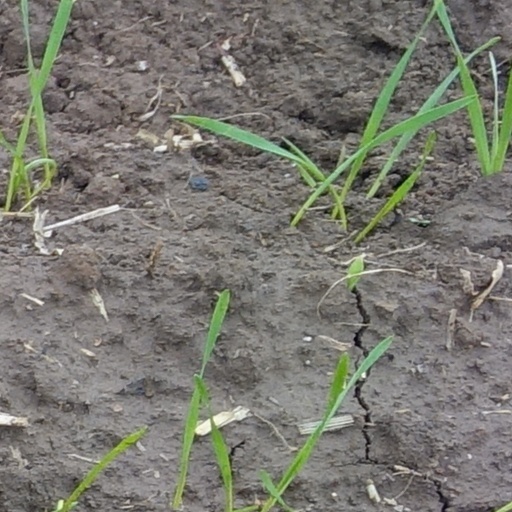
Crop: wheat